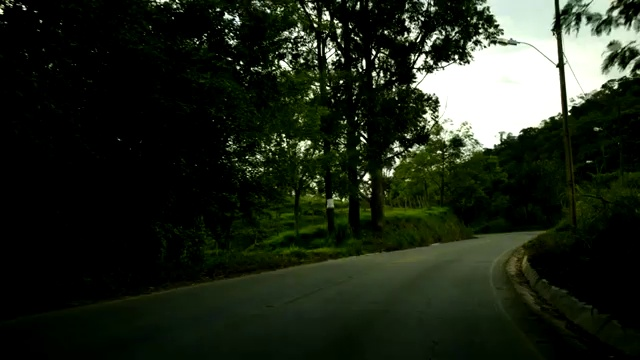
Fire: no
Smoke: no